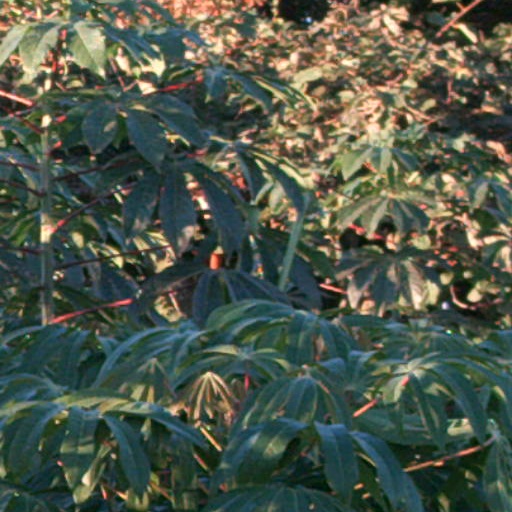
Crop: cassava